Aadheys

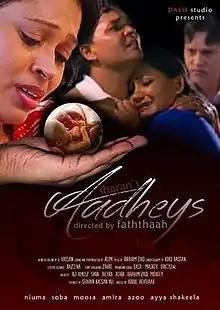
Official film poster

Aadheys is a 2014 Maldivian family drama film directed by Abdul Faththaah. Written and produced by Hassan Ali under Dash Studio, the film stars Niuma Mohamed, Hussain Sobah, Amira Ismail, Moosa Zakariyya and Fathimath Azifa in pivotal roles. The film was released on 1 October 2014. Filming took place in R. Ungoofaaru simultaneously with director's romantic film "Love Story" (2012). Filming was completed on 6 September 2011 and spent 25 days for shooting.